Fairfax Station Railroad Museum

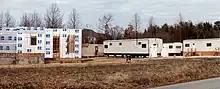
A volunteer photo shows the foundation and walls of the future museum. Trailers in the background were used to hold student classes on site while they constructed the building as part of their curriculum.

Area residents made do without a proper station for several years after the end of the Civil War. A new building at Fairfax Station was a low priority for the O&A following the Civil War. The company focused instead on rebuilding and consolidating with other regional railroads, becoming the Orange, Alexandria and Manassas Gap Railroad Co. (OA&M).